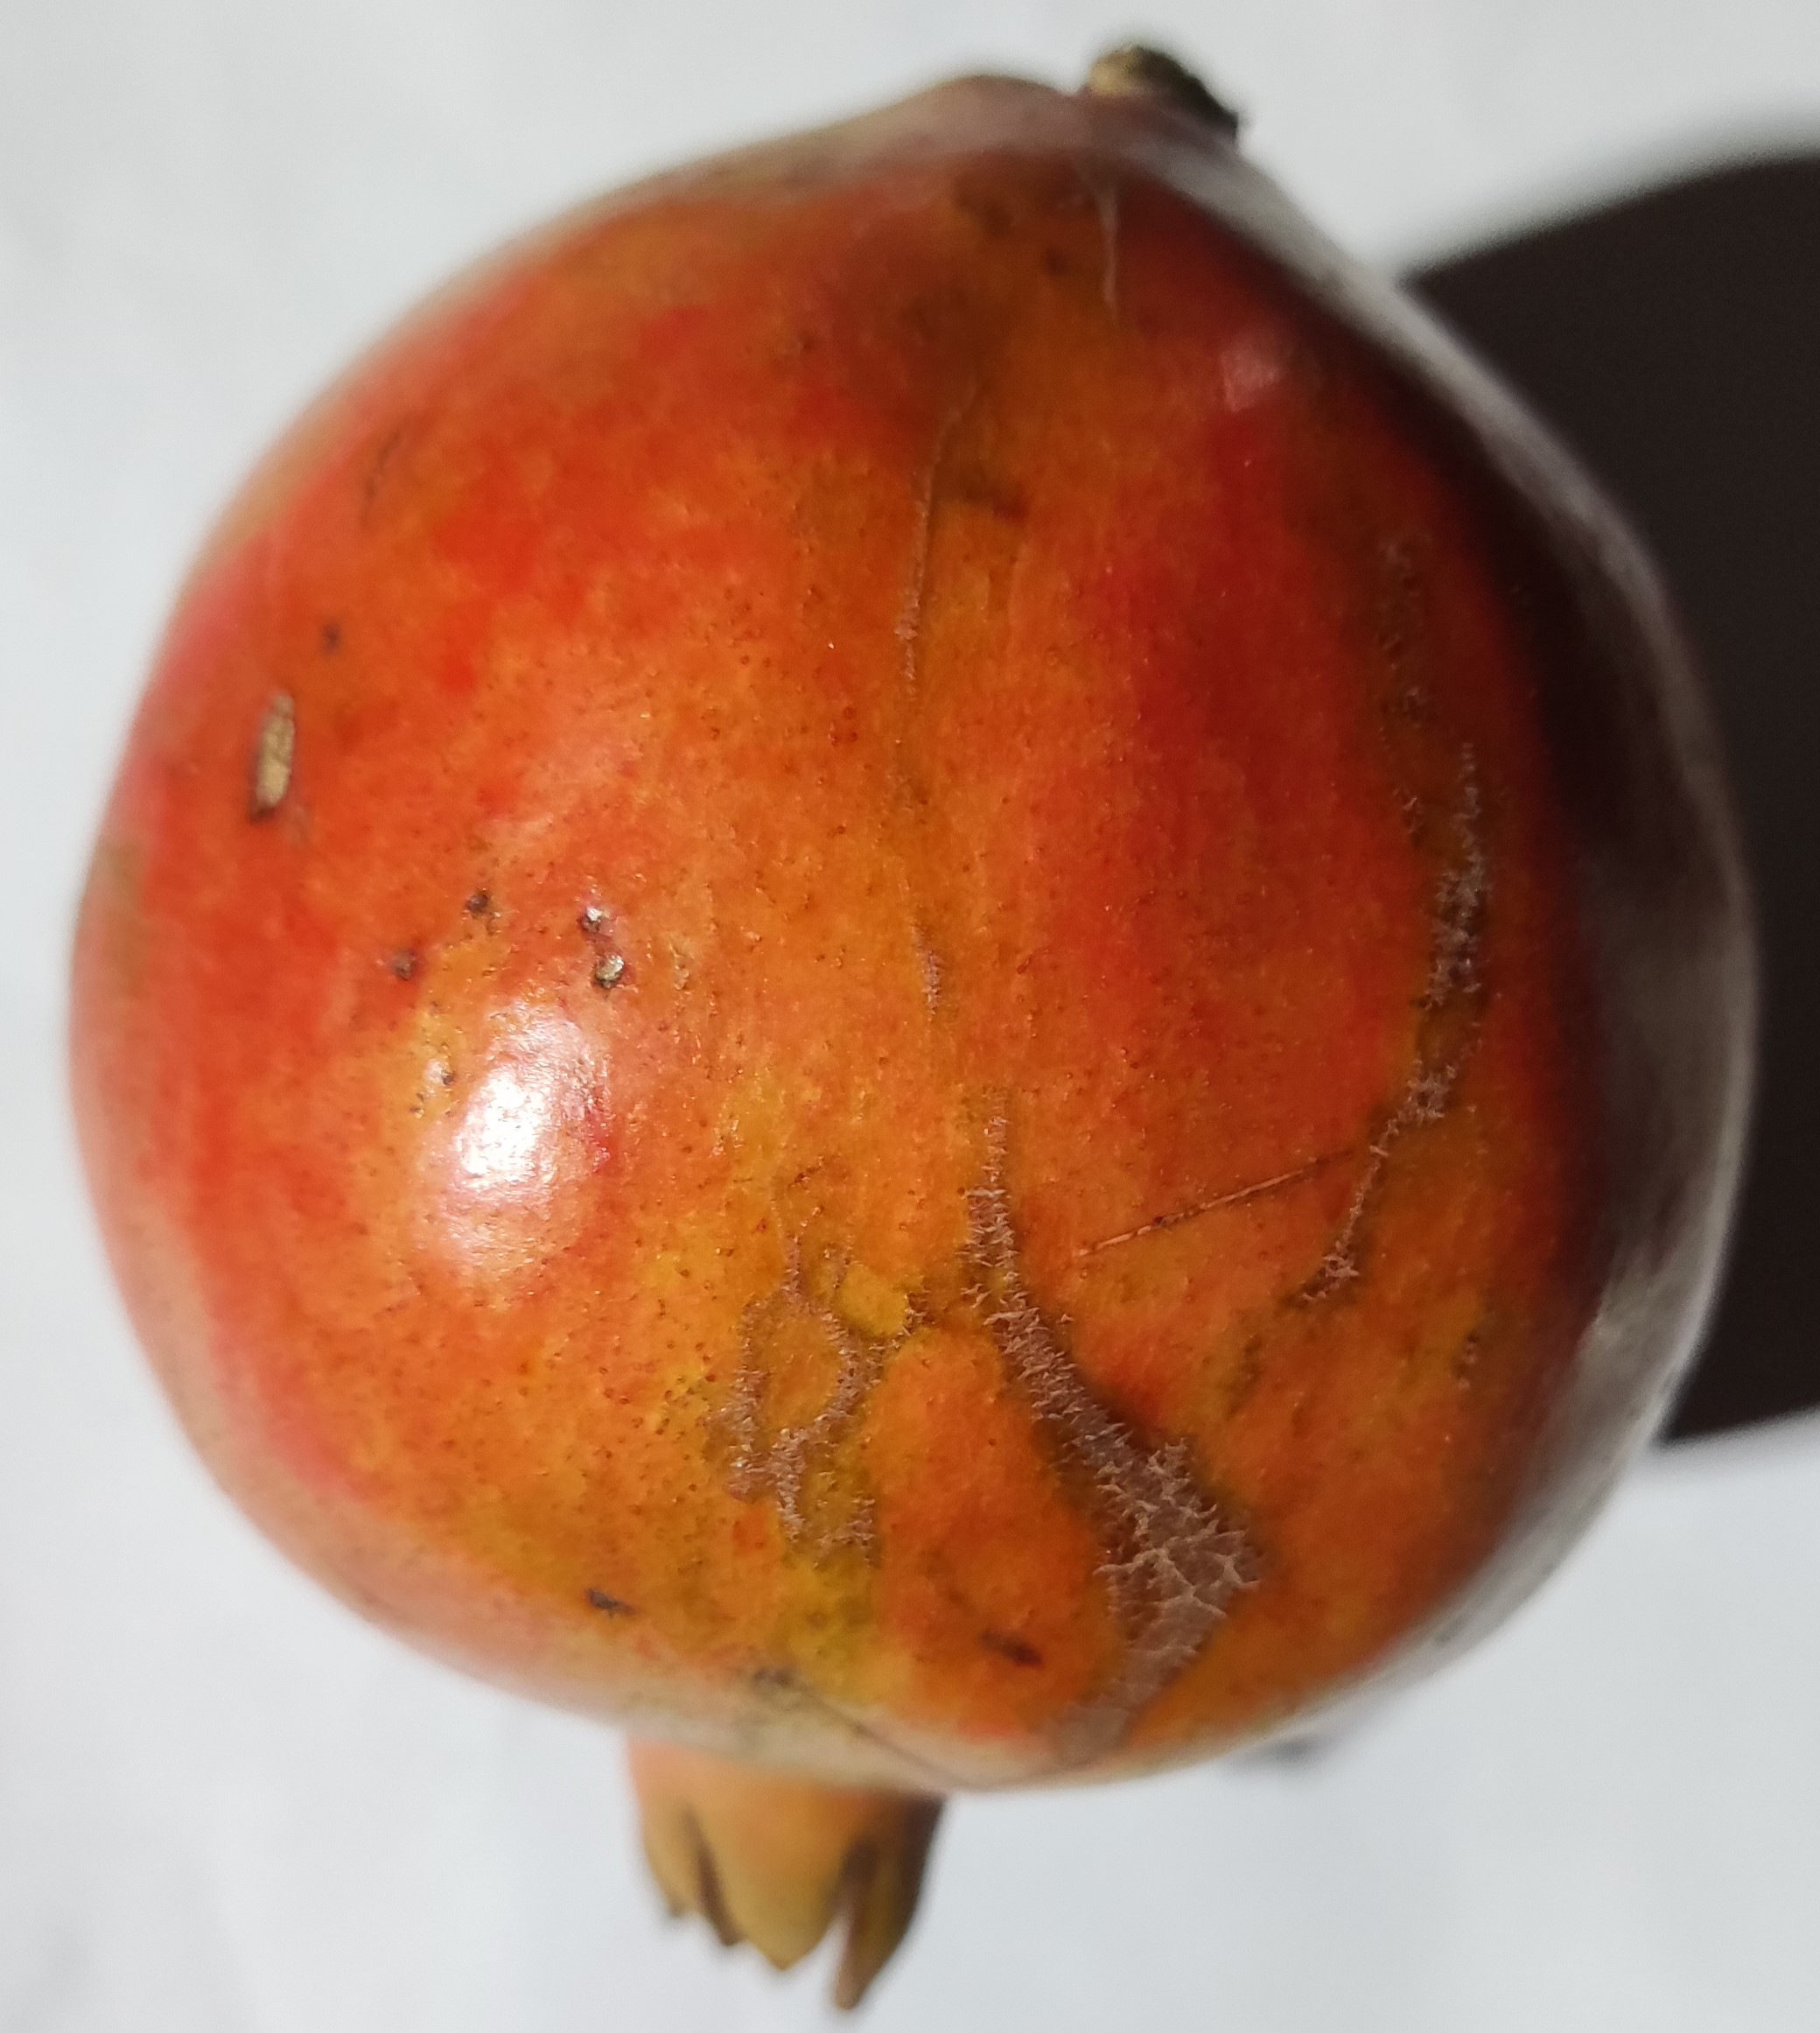
Fruit: pomegranate
Condition: fresh